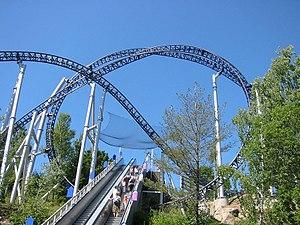
Les montagnes russes se composent de nombreux éléments. Ces éléments peuvent être purement techniques ou avoir comme but d'offrir des sensations aux passagers. Les variations de la voie, composée d'un ensemble de bosses ou de figures, développent la sensation de peur et d'excitation. Ces « éléments de parcours » sont aussi appelés thrill elements.
Speed Monster est un parcours de montagnes russes lancées situé en Norvège dans le parc d'attractions TusenFryd. Construit par l'entreprise suisse Intamin AG, l'attraction ouvrit en 2006 et proposa un élément de parcours inédit nommé « Norwegian Loop ».